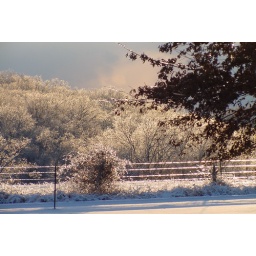
across the road in front of my house